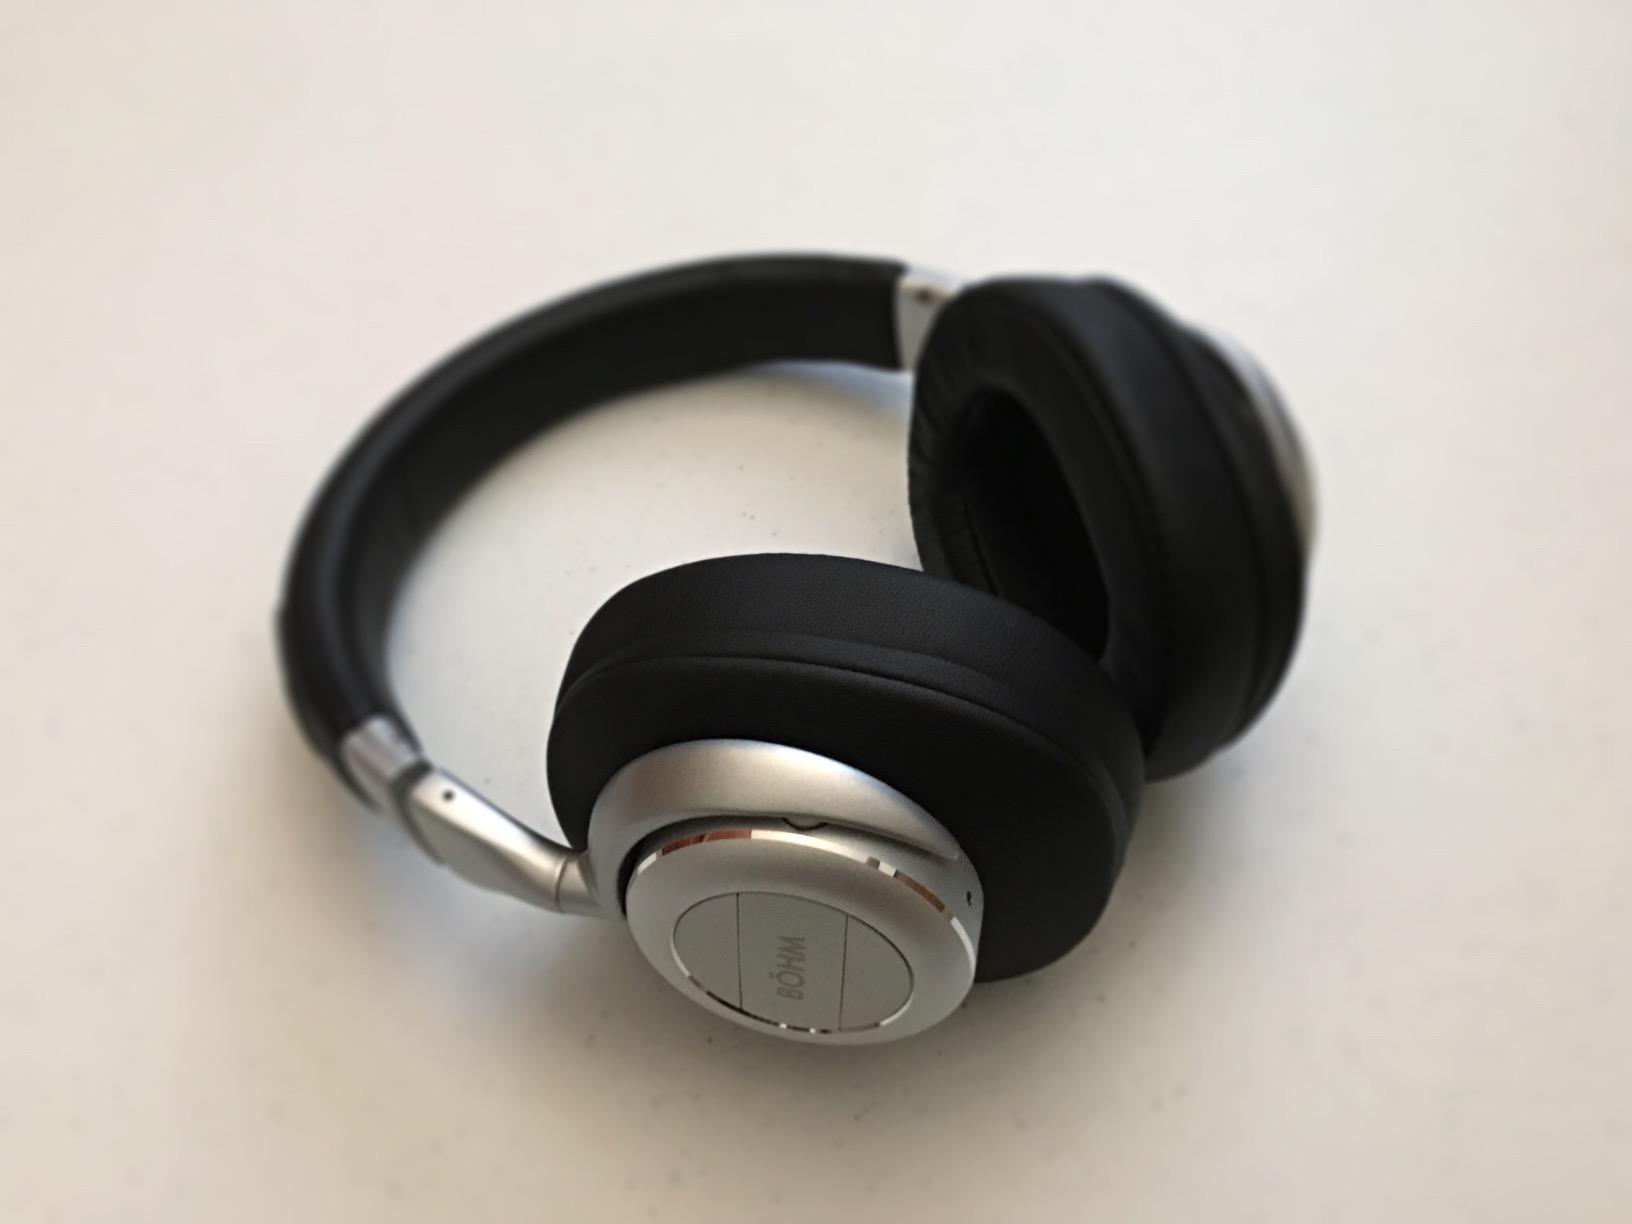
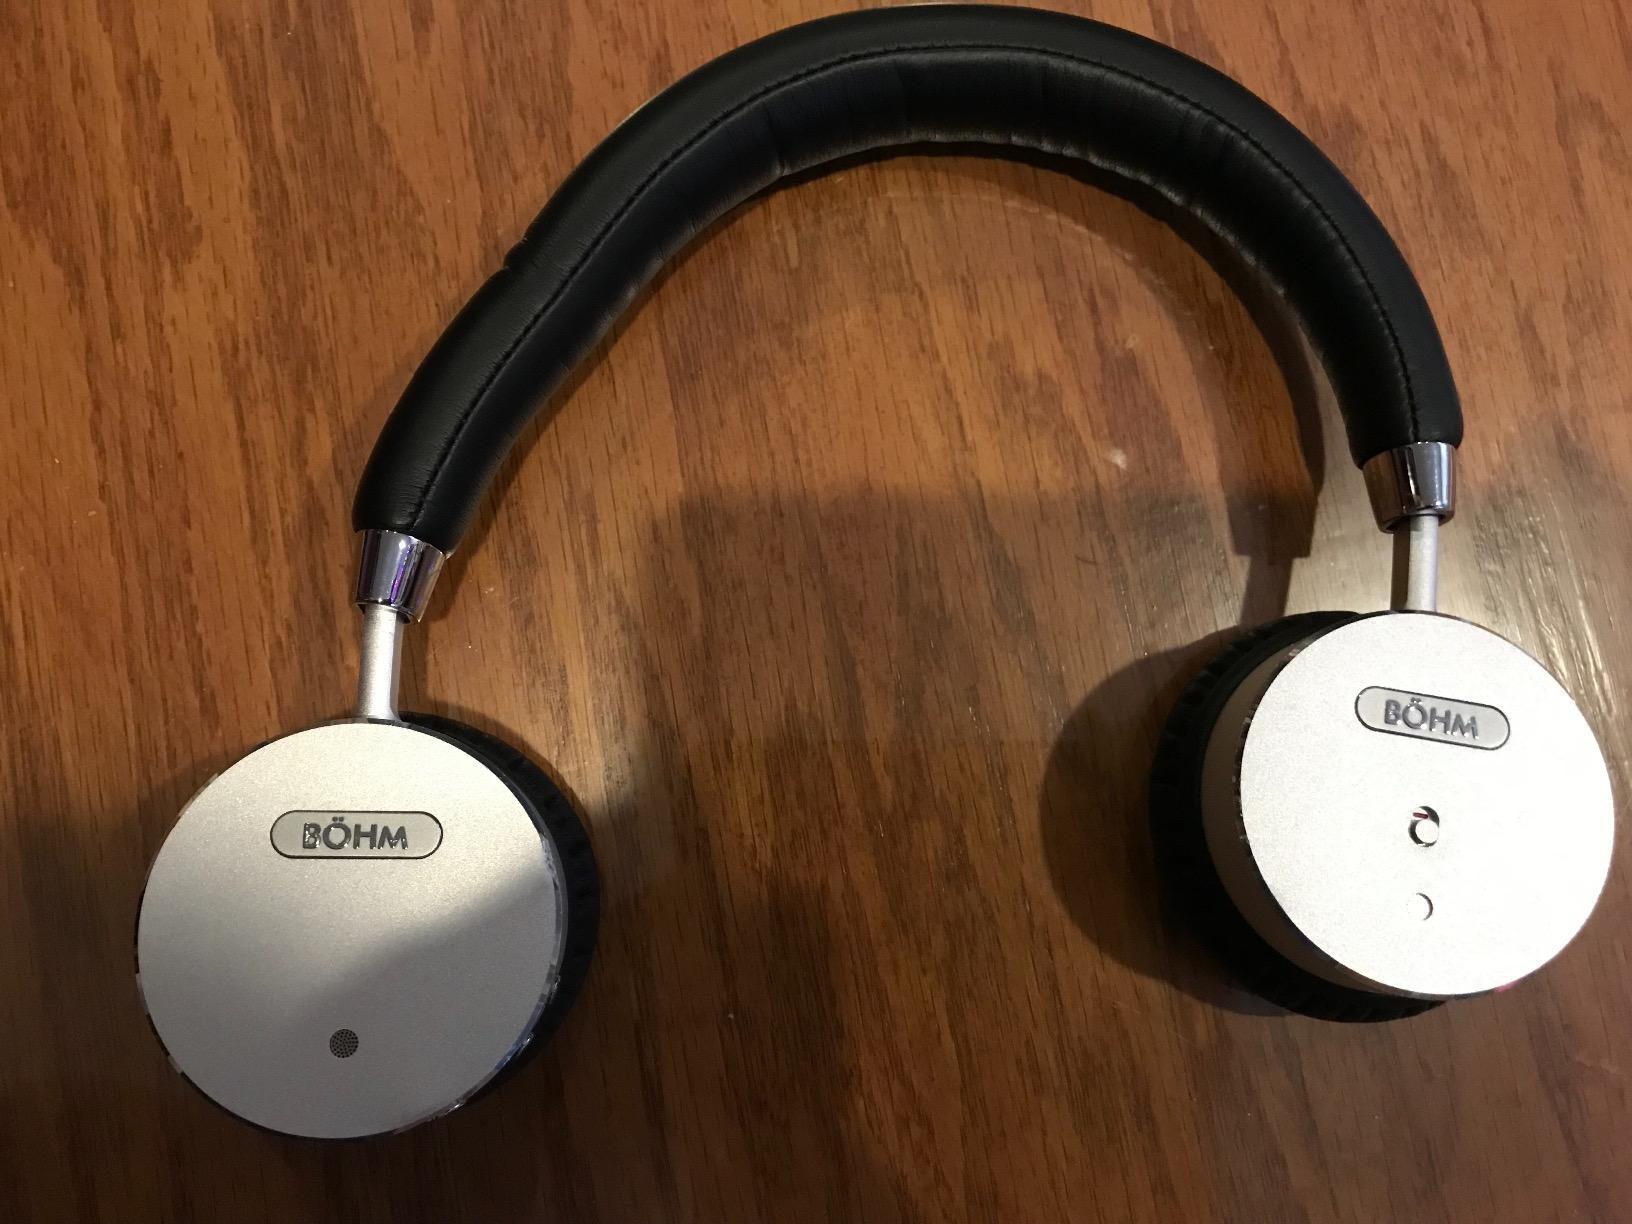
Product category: headphones
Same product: no